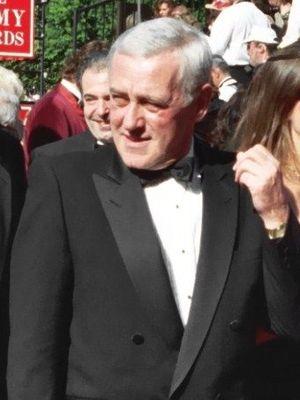
Robert Underdunk Terwilliger Jr., PhD, dit Tahiti Bob, est un personnage fictif récurrent de la série télévisée d'animation Les Simpson.